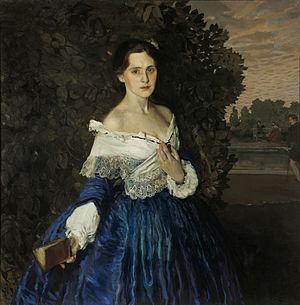
Elisaveta Martynova est une peintre russe diplômée de l'Académie russe des Beaux-Arts avec la promotion de 1890, première année où les femmes sont autorisées à entrer à l'Académie. Ses tableaux n'ont pas été conservés de manière fiable. Mais elle est connue par les portraits qu'ont réalisé d'elle de nombreux artistes de l'Âge d'argent. En particulier celui intitulé La Dame en bleu de Constantin Somov. Mais d'autres peintres ont réalisé son portrait également, parmi lesquels Ossip Braz et Philippe Maliavine.
Martynov ou Martynoff est un patronyme russe. Il est le dérivé de « Martyn » et aurait été adopté en l'honneur de Saint-Martin.